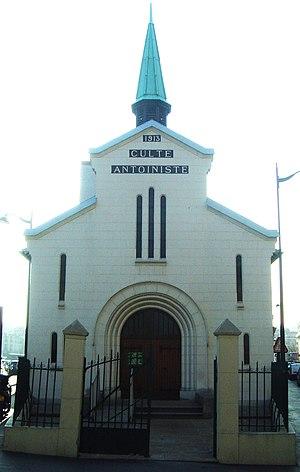
Temple du culte antoiniste, Paris 13ème
Cette page présente une liste des temples construits par le culte antoiniste, un nouveau mouvement religieux fondé au début du XXᵉ siècle en Belgique, présentés par pays et par ordre chronologique. Un temple est un bâtiment dans lequel le culte est pratiqué par les desservants du culte antoiniste deux fois par jour, à 10 heures et à 19 heures, excepté le vendredi et le samedi, avec quelques différences en France et en Belgique. Tous les temples appartiennent à l'association « Culte antoiniste », à l'exception de l'un des temples de Belgique, qui, lui, est rattaché à l'asbl « Les Disciples de Père et de Mère Antoine ». À son apogée, le culte a compté 64 temples dans le monde : 32 en Belgique, 31 en France et un à Monaco ; toutefois, certains temples de Belgique ont été vendus à partir du XXIᵉ siècle.